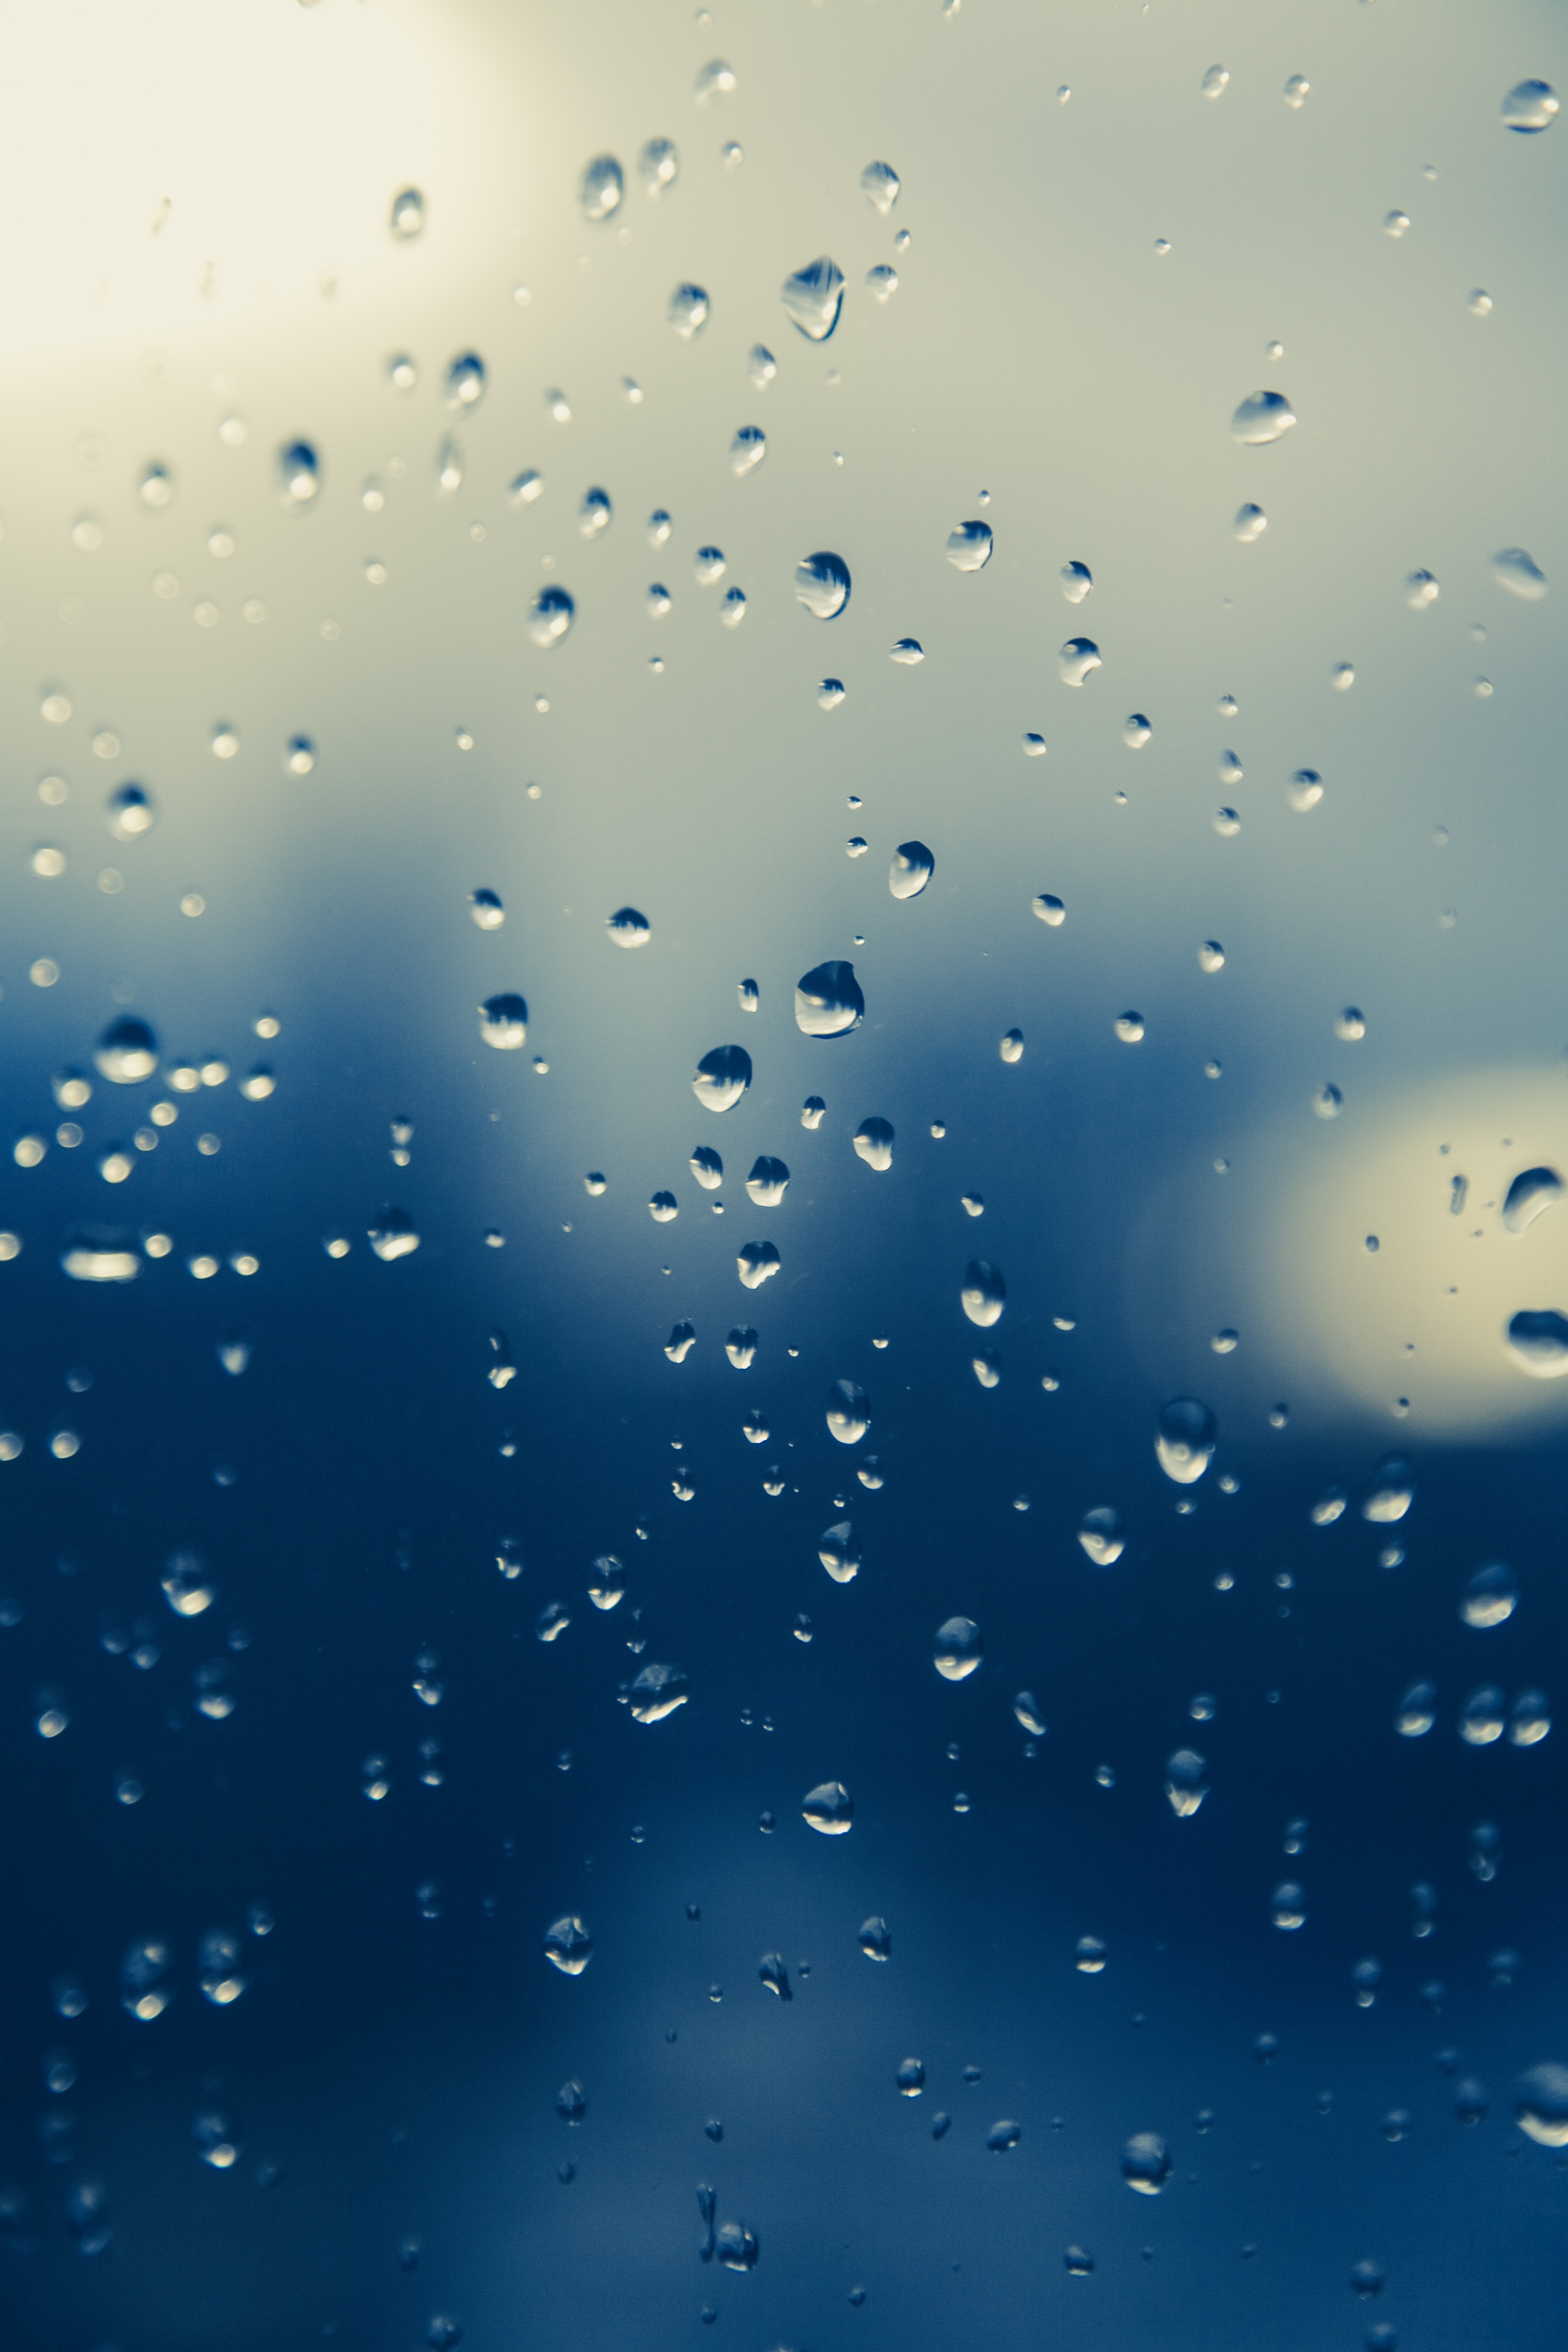
drop, liquid, structure, sky, rain, window, glass, raindrop, wet, line, reflection, spray, macro, weather, blue, drip, window pane, blurry, drop of water, disc, moisture, freezing, beaded, window glass, run off, drops of rain, bad weather, cloud background, computer wallpaper